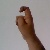
The image shows a hand gesture representing the letter 'X' in Indian Sign Language.